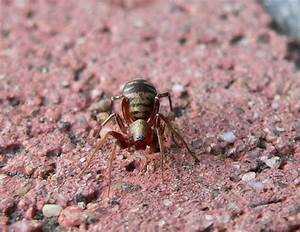
Label: spider